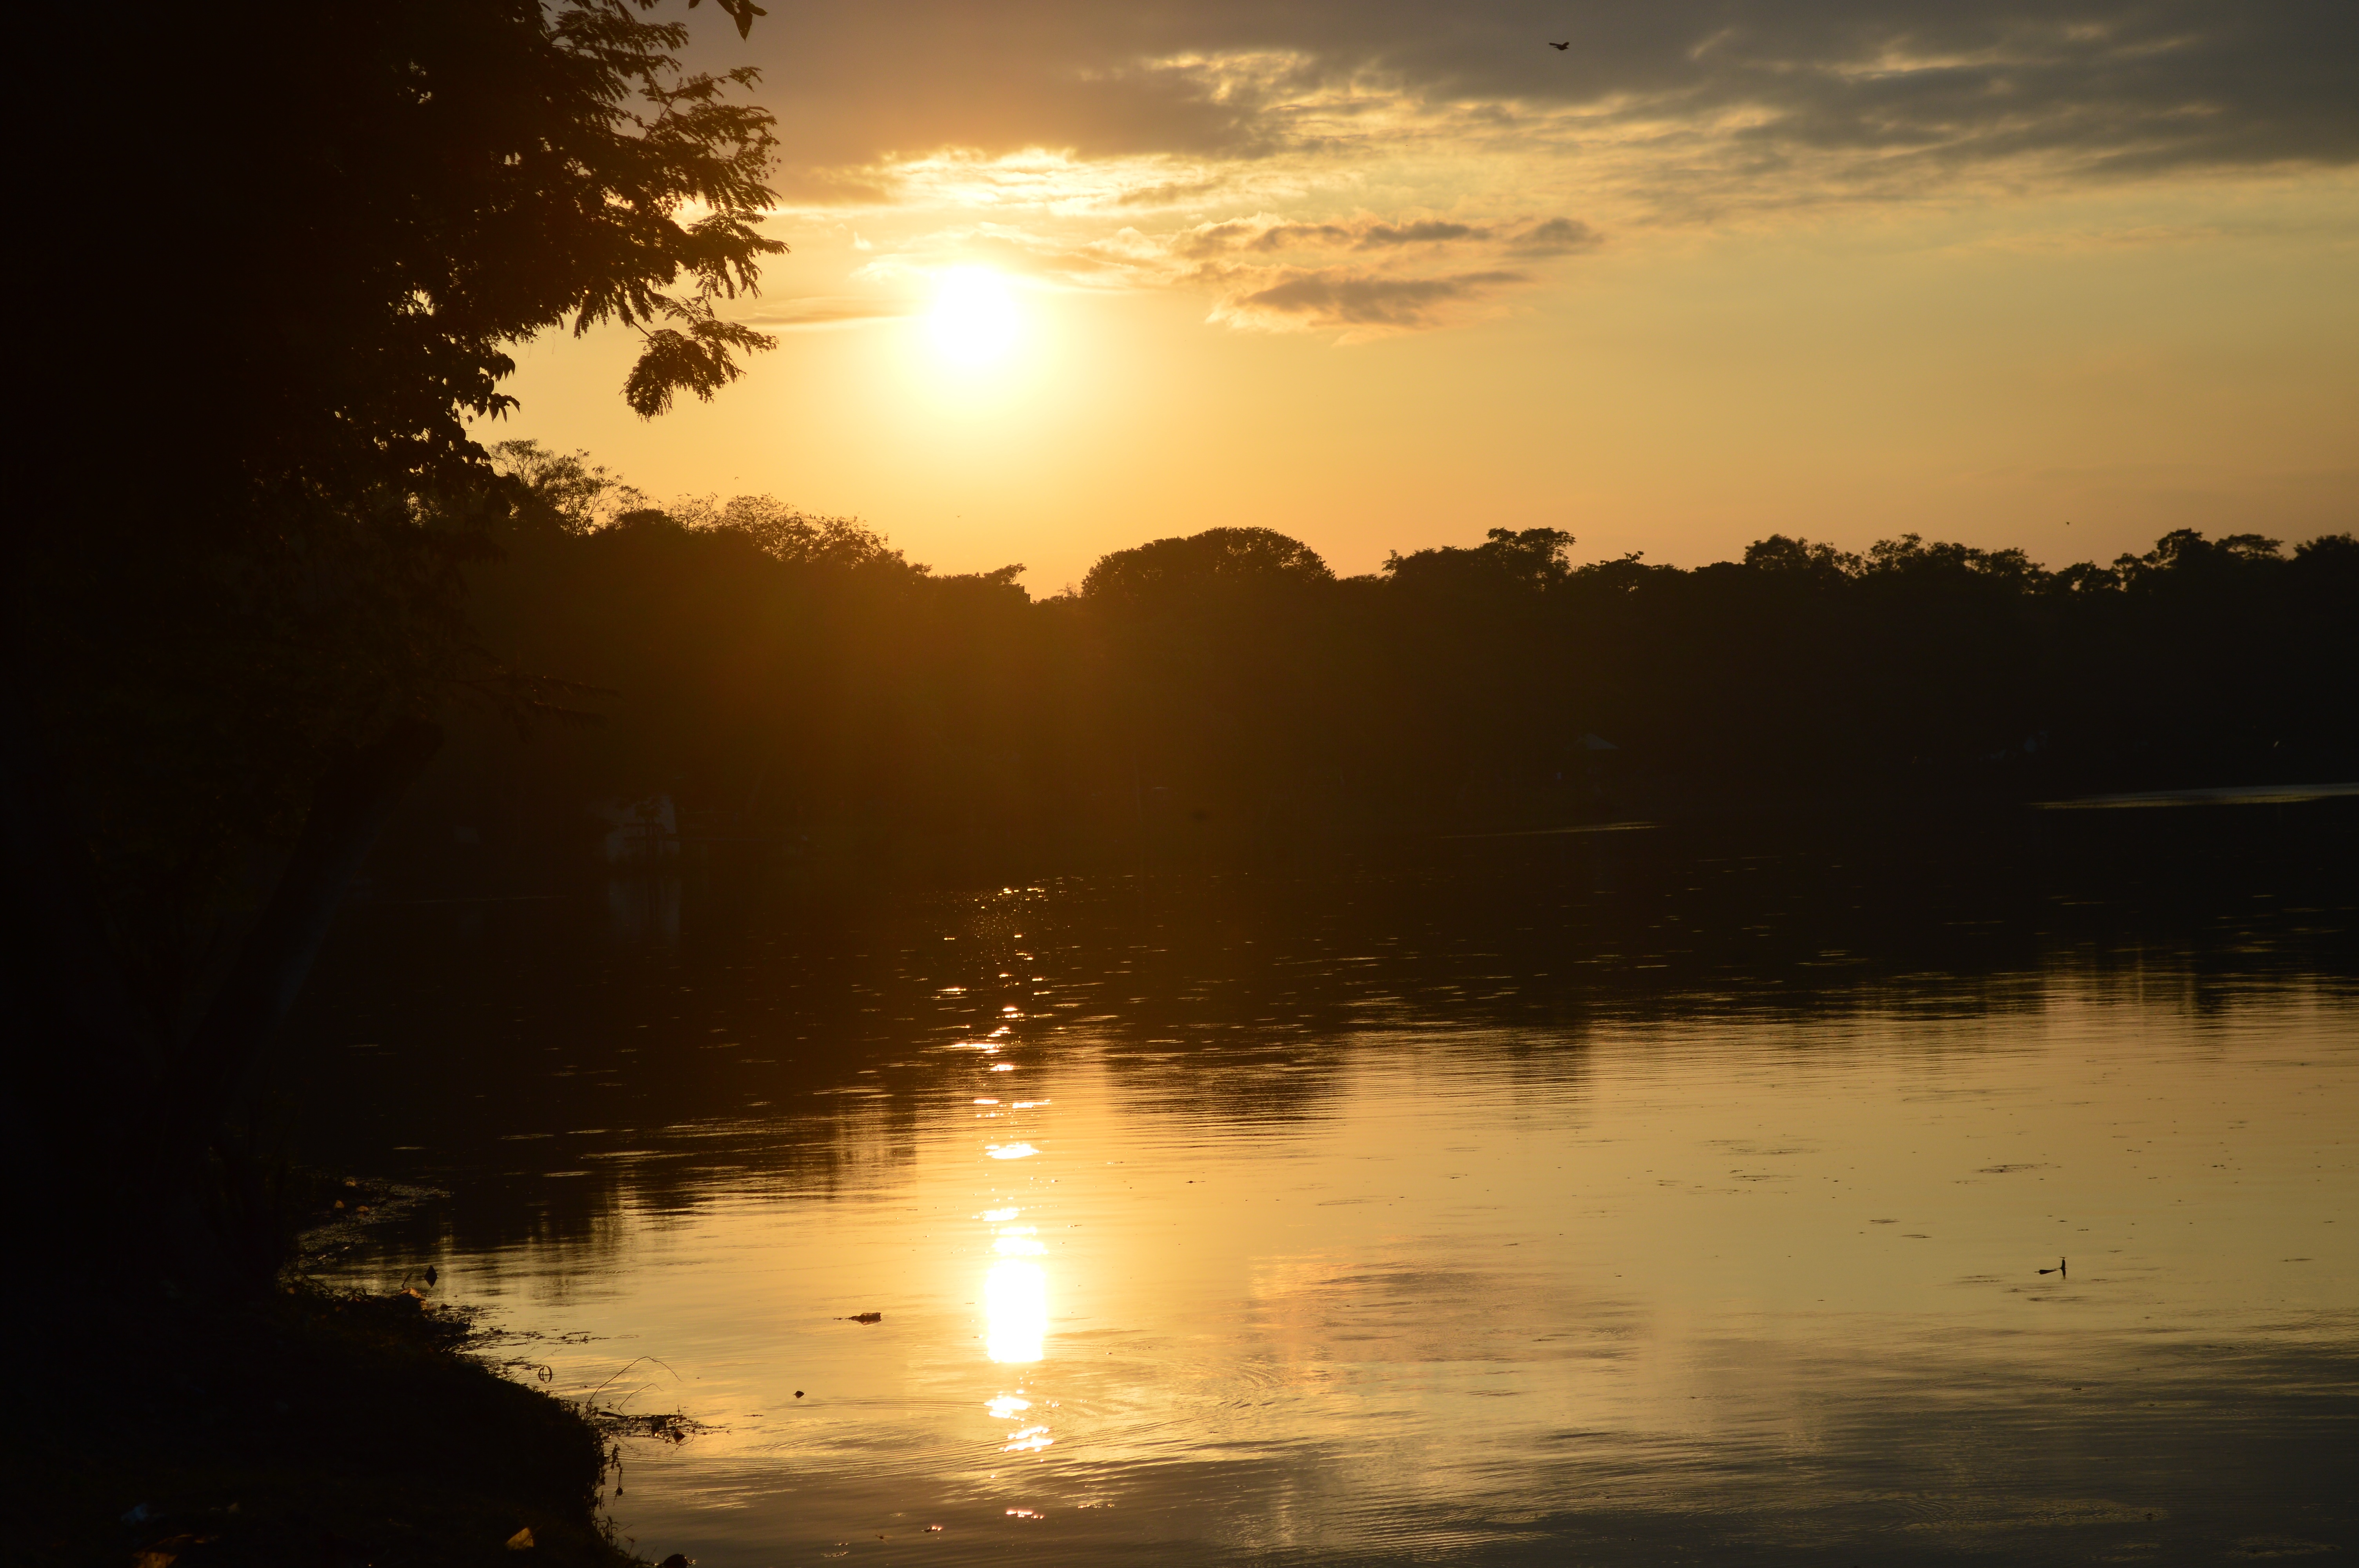
sea, sun, sunrise, sunset, sunlight, morning, lake, dawn, dusk, evening, reflection, afterglow, atmospheric phenomenon